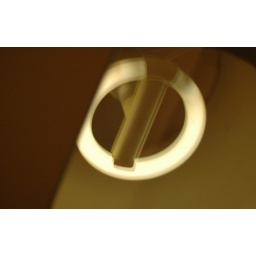
lamp in mirror